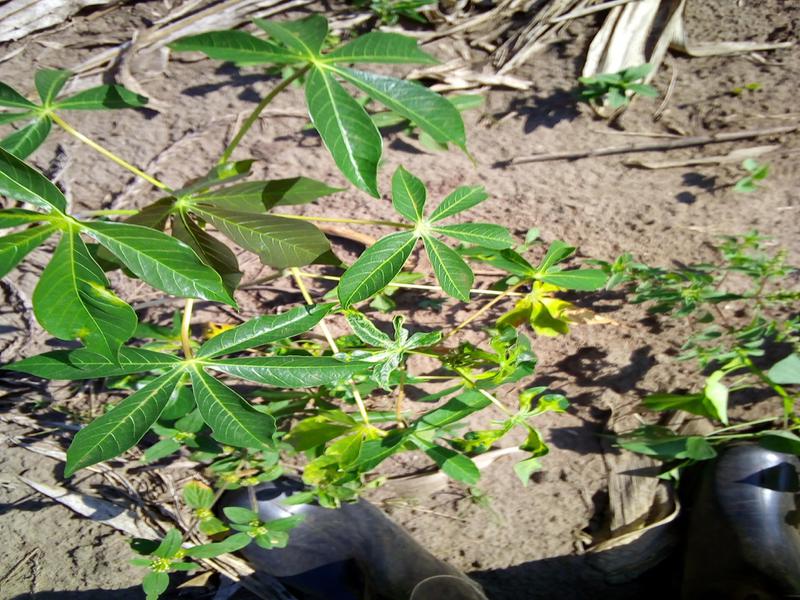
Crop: cassava
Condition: healthy